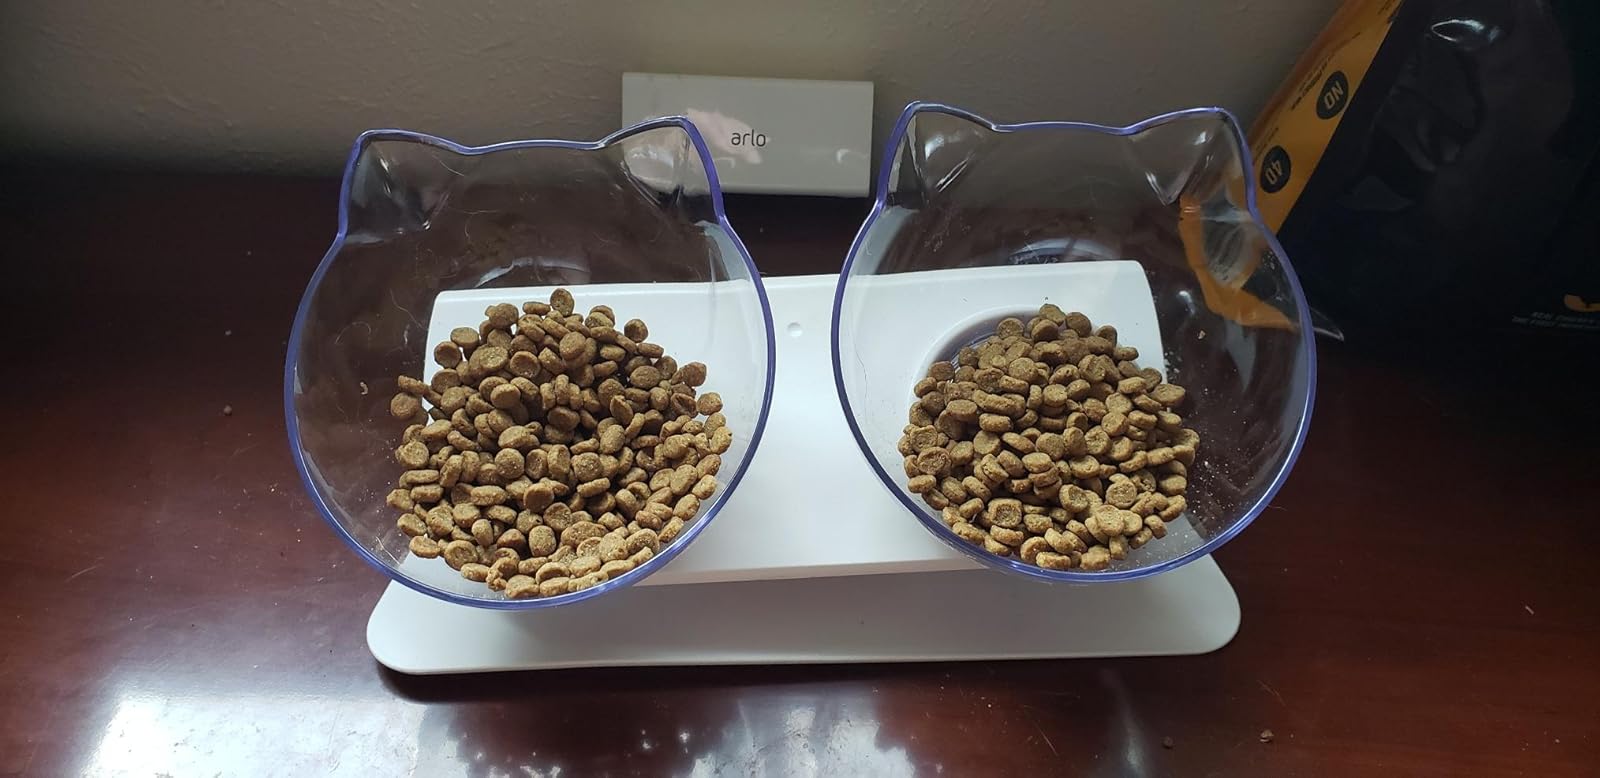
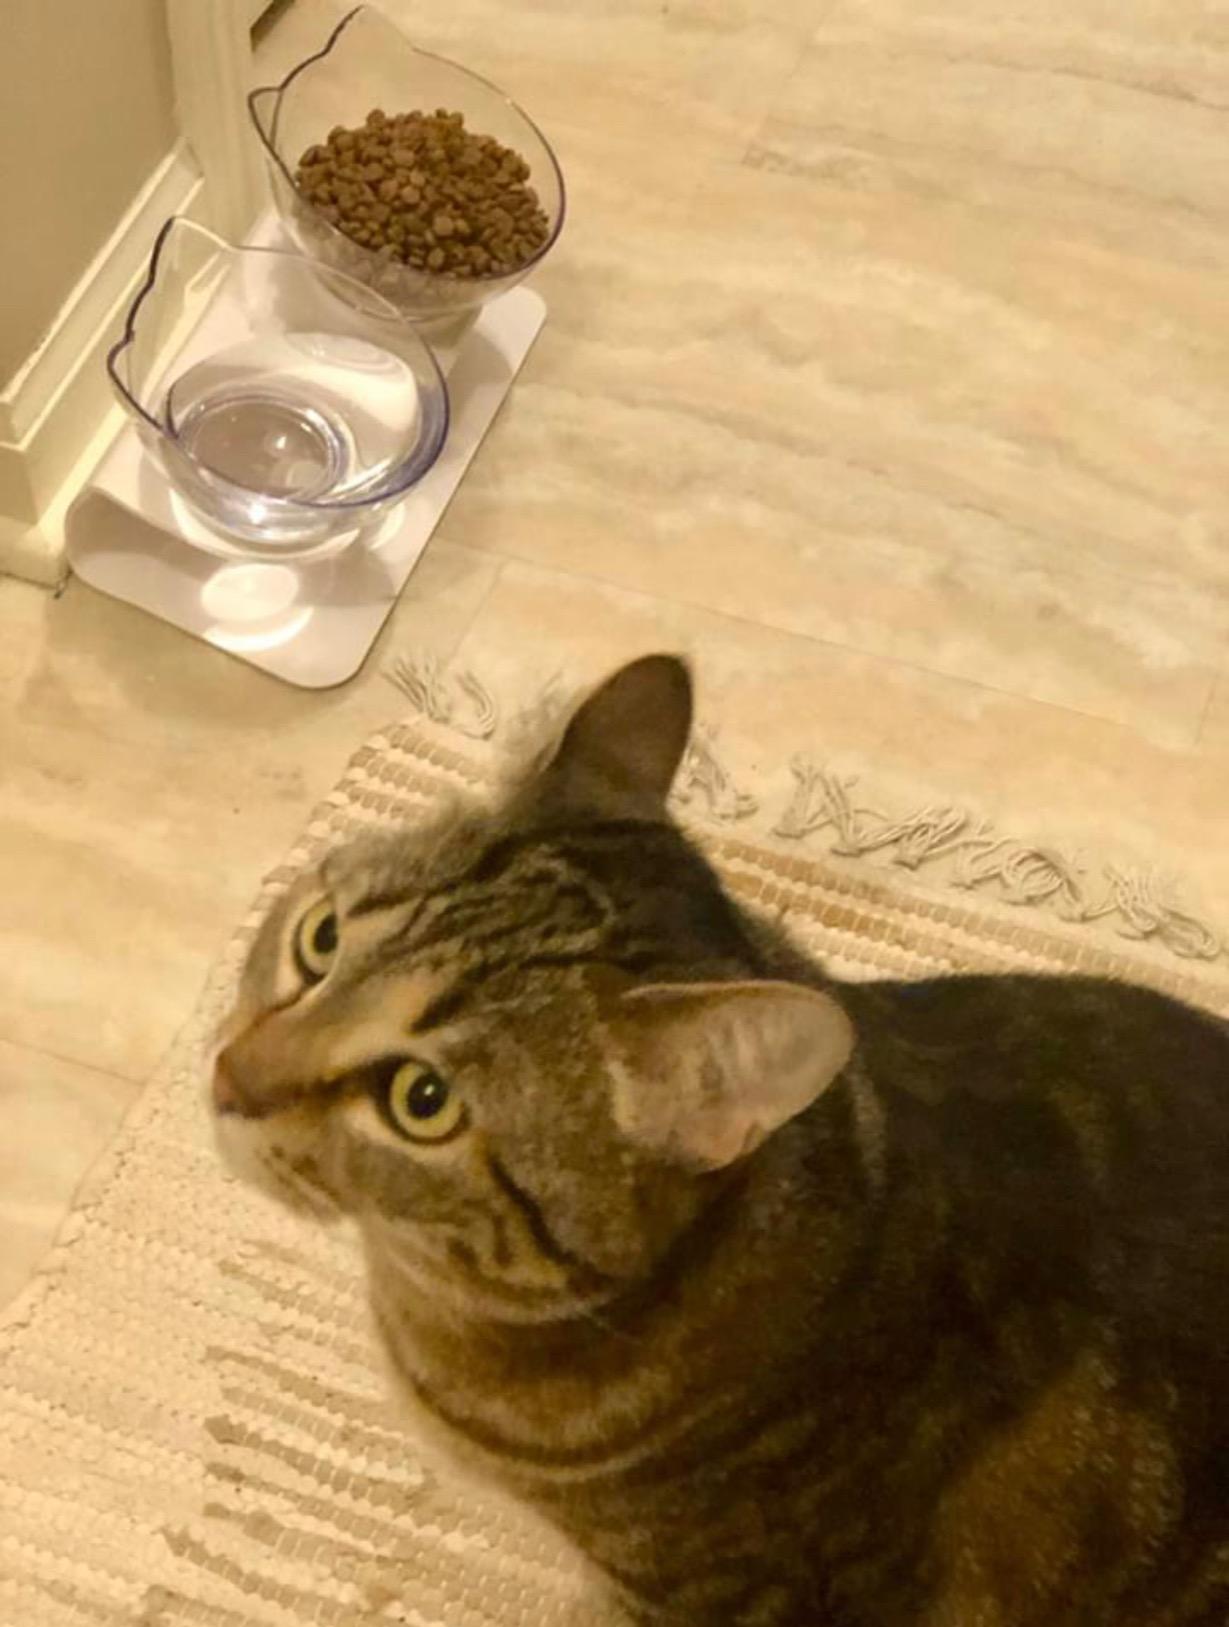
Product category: items_bowl
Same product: yes